Trace heating

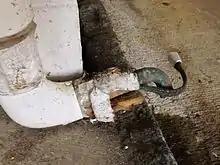
Self-regulating heat tracing tape with the gray end seal next to a copper drain pipe with insulator wrapped around them. This protects the pipe from freezing.

Electric heat tracing, heat tape or surface heating, is a system used to maintain or raise the temperature of pipes and vessels using heat tracing cables. Trace heating takes the form of an electrical heating element run in physical contact along the length of a pipe. The pipe is usually covered with thermal insulation to retain heat losses from the pipe. Heat generated by the element then maintains the temperature of the pipe. Trace heating may be used to protect pipes from freezing, to maintain a constant flow temperature in hot water systems, or to maintain process temperatures for piping that must transport substances that solidify at ambient temperatures. Electric trace heating cables are an alternative to steam trace heating where steam is unavailable or unwanted.